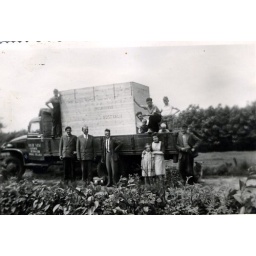
Family van der Kamp in front of the box of belongings they were emigrating to Australia with. Elsendorp, July 1956